Perry County, Tennessee

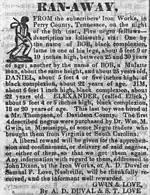
Notice posted in the Nashville Union newspaper of a runaway slave from the iron works

In 1820, the first court in the county was held in the home of James Dickson (or Dixon) near Lick Creek under a Judge Humphreys. The county's first school was established by Ferney Stanley on Toms Creek the same year. In 1821, the county seat was established in Perryville, a river port located on the west bank of the Tennessee River and originally known as Midtown. A log courthouse was constructed in Perryville, but was later replaced with a brick structure. Early in its history, Perryville was a relatively important river port and settlement, with some sources noting David Crockett, Andrew Jackson, Sam Houston, and James K. Polk all having visited the town at some point. By 1837, however, the town was reportedly in a ruinous state and described as a "miserable looking settlement" by one traveler, even though it remained the county seat and an active river landing.